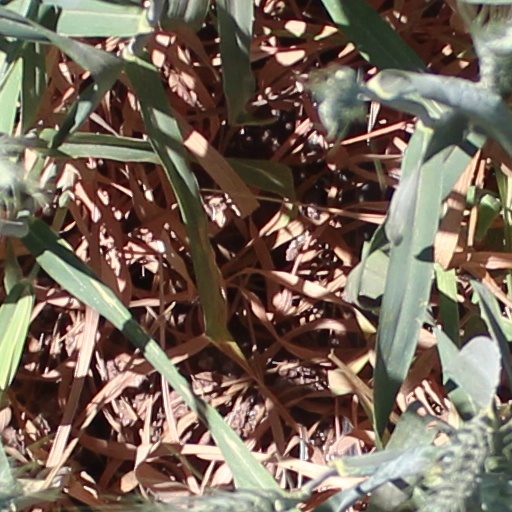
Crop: wheat